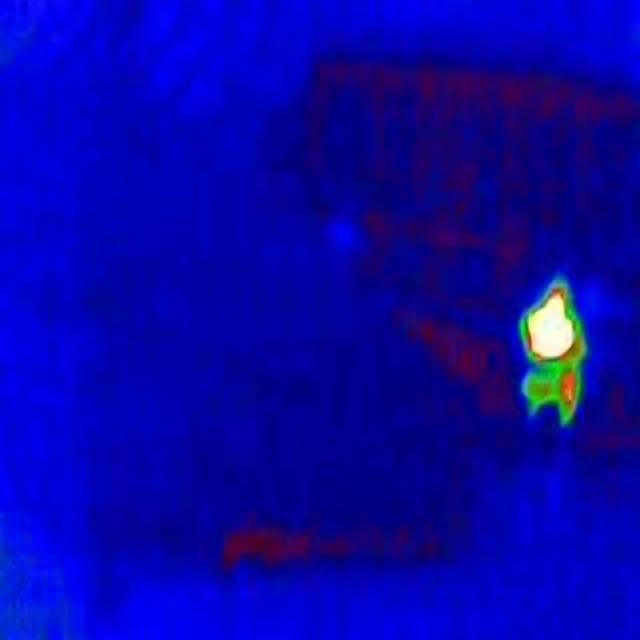
Detected objects:
label: person